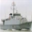
Label: ship